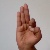
The image shows a hand gesture representing the letter 'F' in Indian Sign Language.